Prasarita Padottanasana

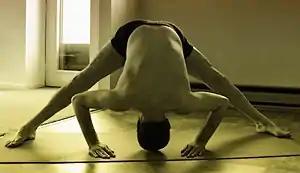
Prasarita Padottanasana

Prasarita Padottanasana or Wide Stance Forward Bend is a standing forward bend asana in modern yoga as exercise.